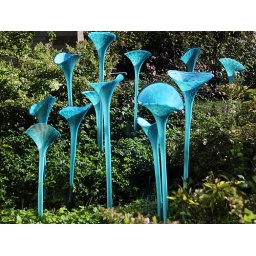
Sea green tubes of glass in a sea of green scrubs.